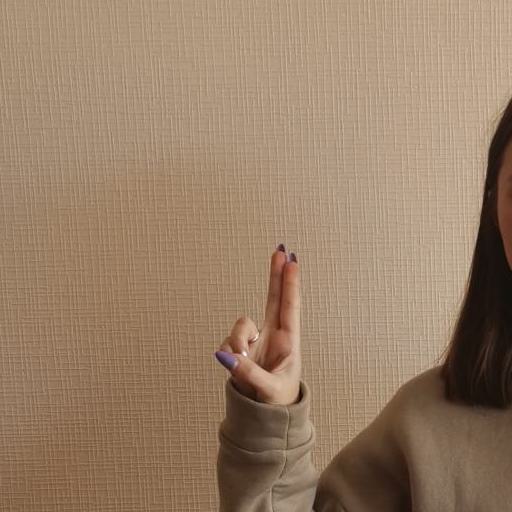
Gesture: two_up